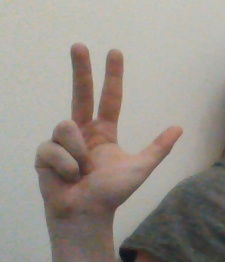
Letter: al